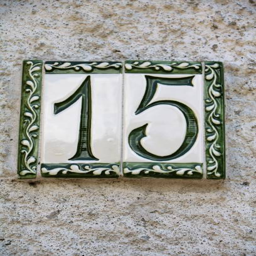
number at a house wall